JSC Dux

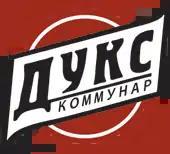
Dux Kommunar Plant

Open Joint Stock Company Dux (formerly Moscow Kommunar Machine-Building Plant) is a company based in Moscow, Russia. It produces air-to-air missiles and launching systems for fighter aircraft and aircraft cabin instrument and components.